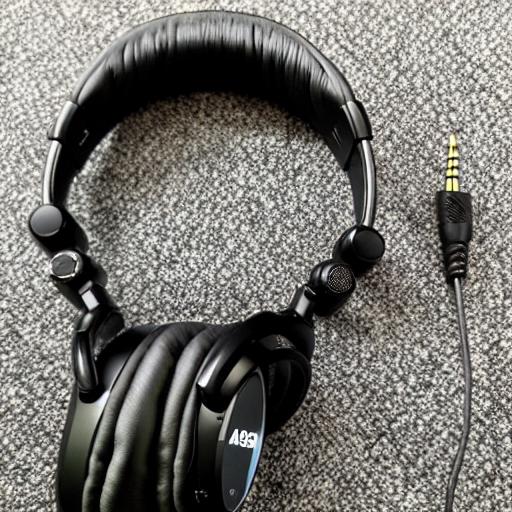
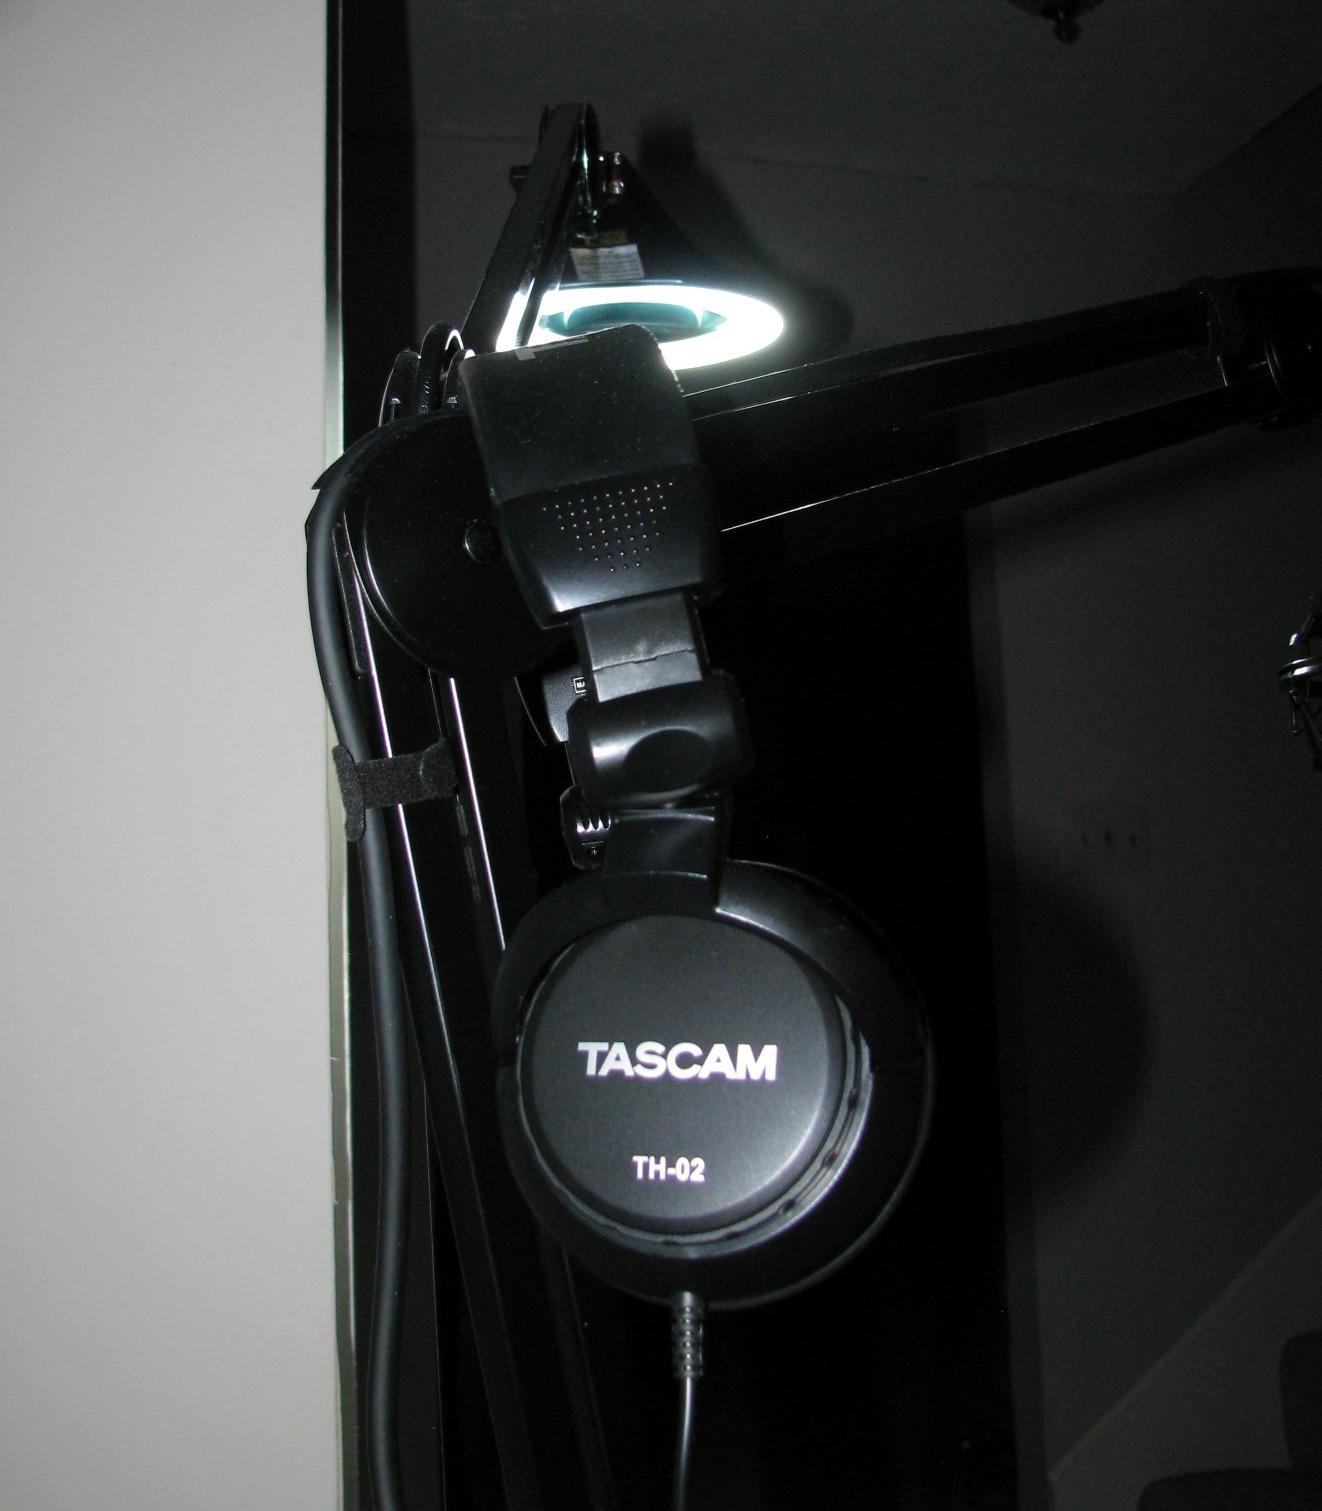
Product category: headphones
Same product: no